Barbara Hamilton (courtier)

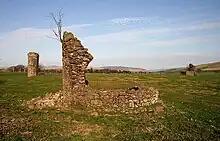
Boghall Castle, near Biggar

Later in 1553 she married her second husband James Fleming, 4th Lord Fleming (d. 1558). He was given a marriage portion of 4000 merks in July 1555. Their children included: